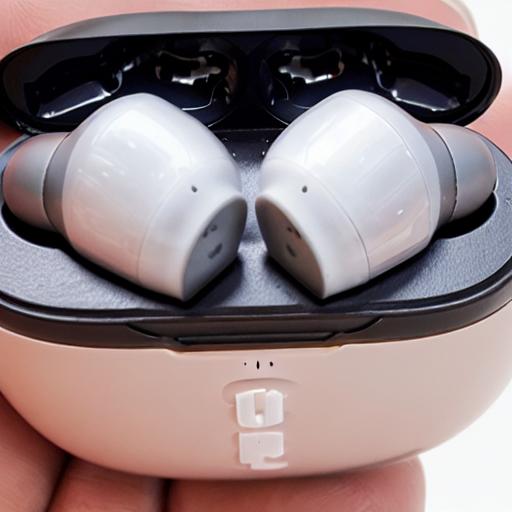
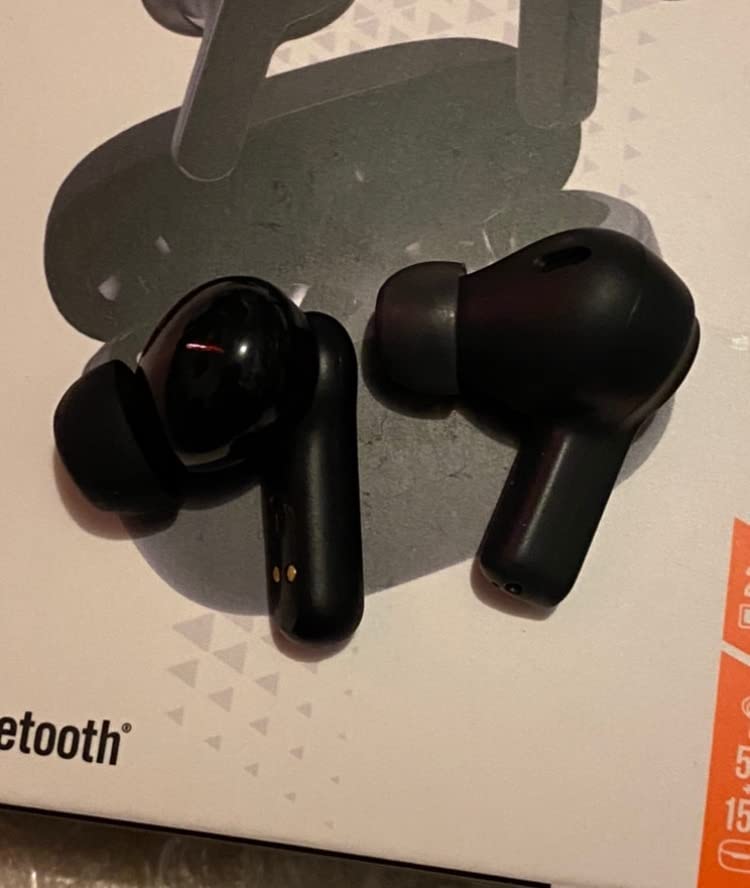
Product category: earbuds
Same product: no